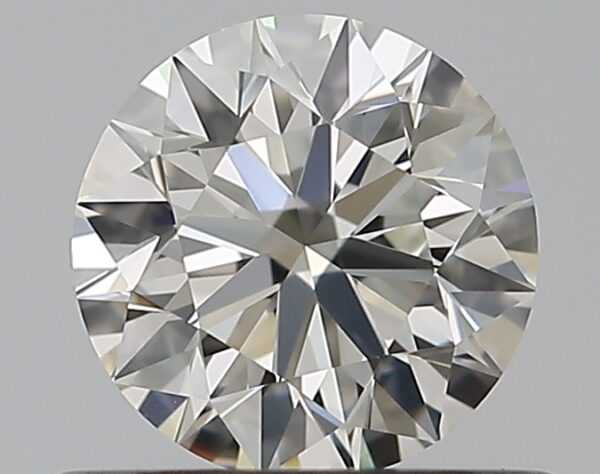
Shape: round
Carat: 0.52
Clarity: IF
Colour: J
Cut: EX
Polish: EX
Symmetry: EX
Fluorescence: N
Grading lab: GIA
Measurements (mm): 5.11 x 5.14 x 3.21